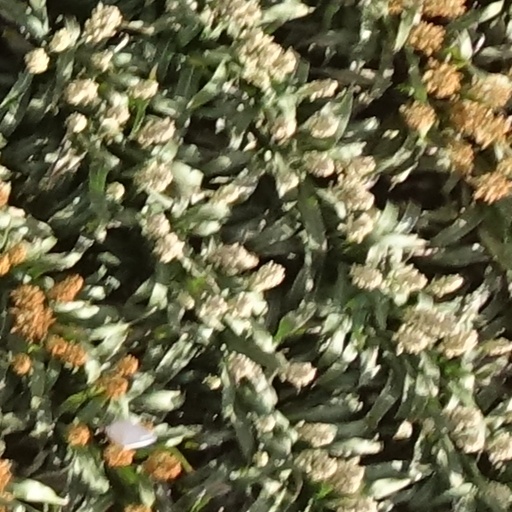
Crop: sorghum